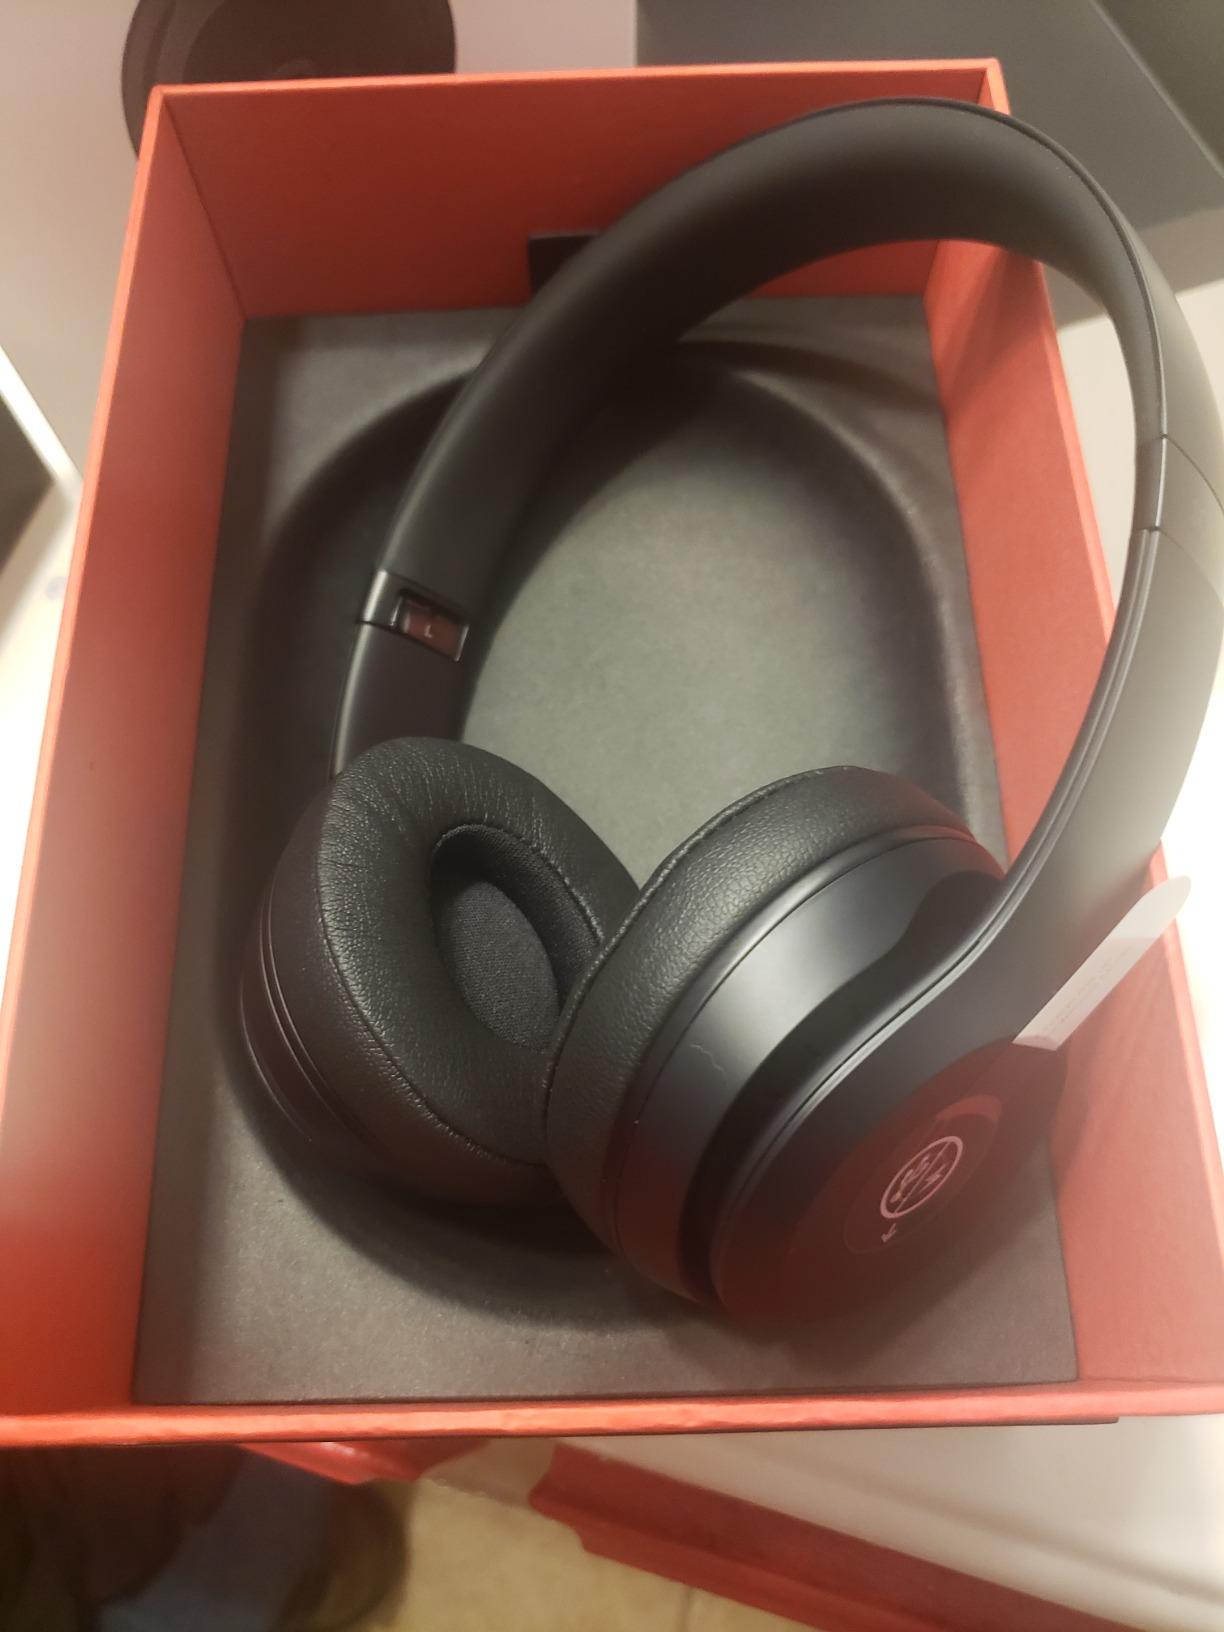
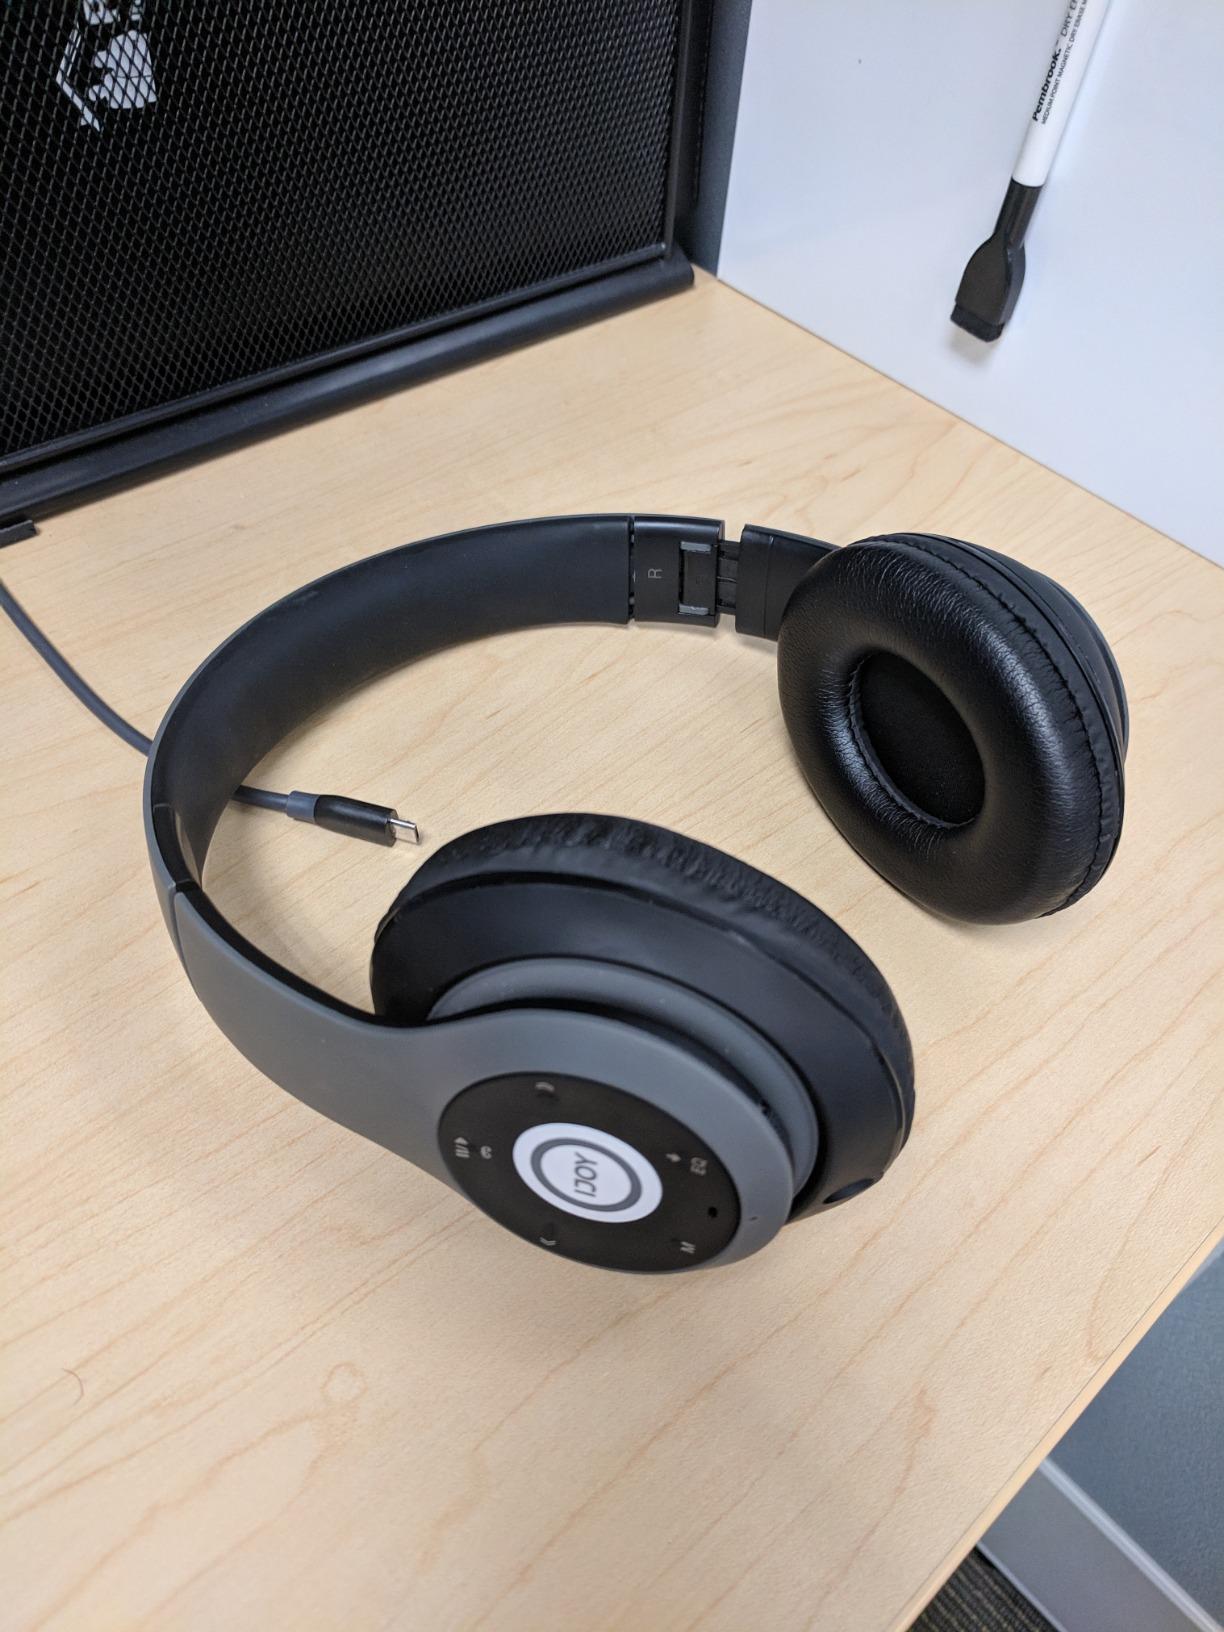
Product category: headphones
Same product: no